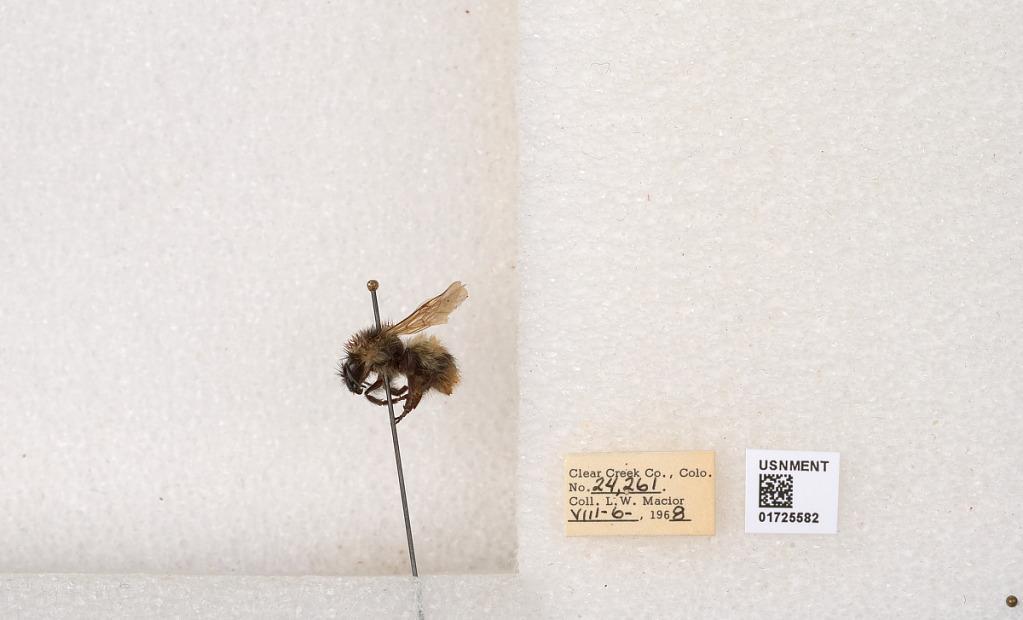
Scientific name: Bombus kirbyellus
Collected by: L. Macior
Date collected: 1968-8-6
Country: United States
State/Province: Colorado
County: Clear Creek
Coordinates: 39.6891, -105.644